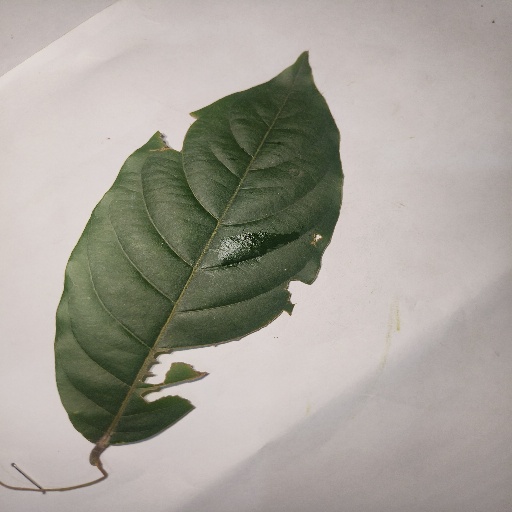
Species: HariTaki
Leaf condition: Bacterial Spot